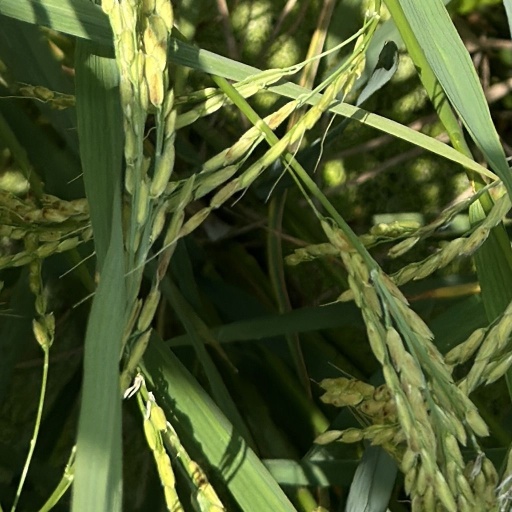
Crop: rice